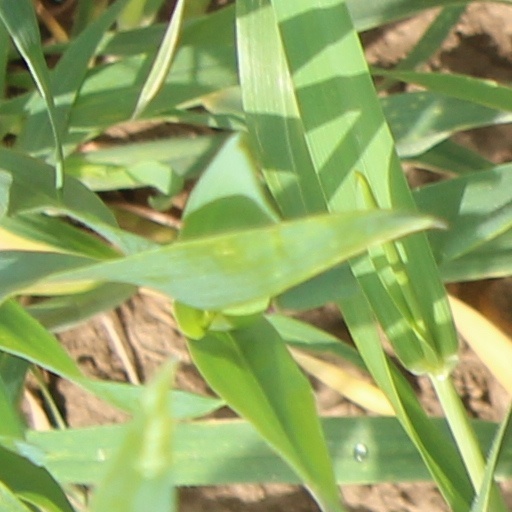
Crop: wheat